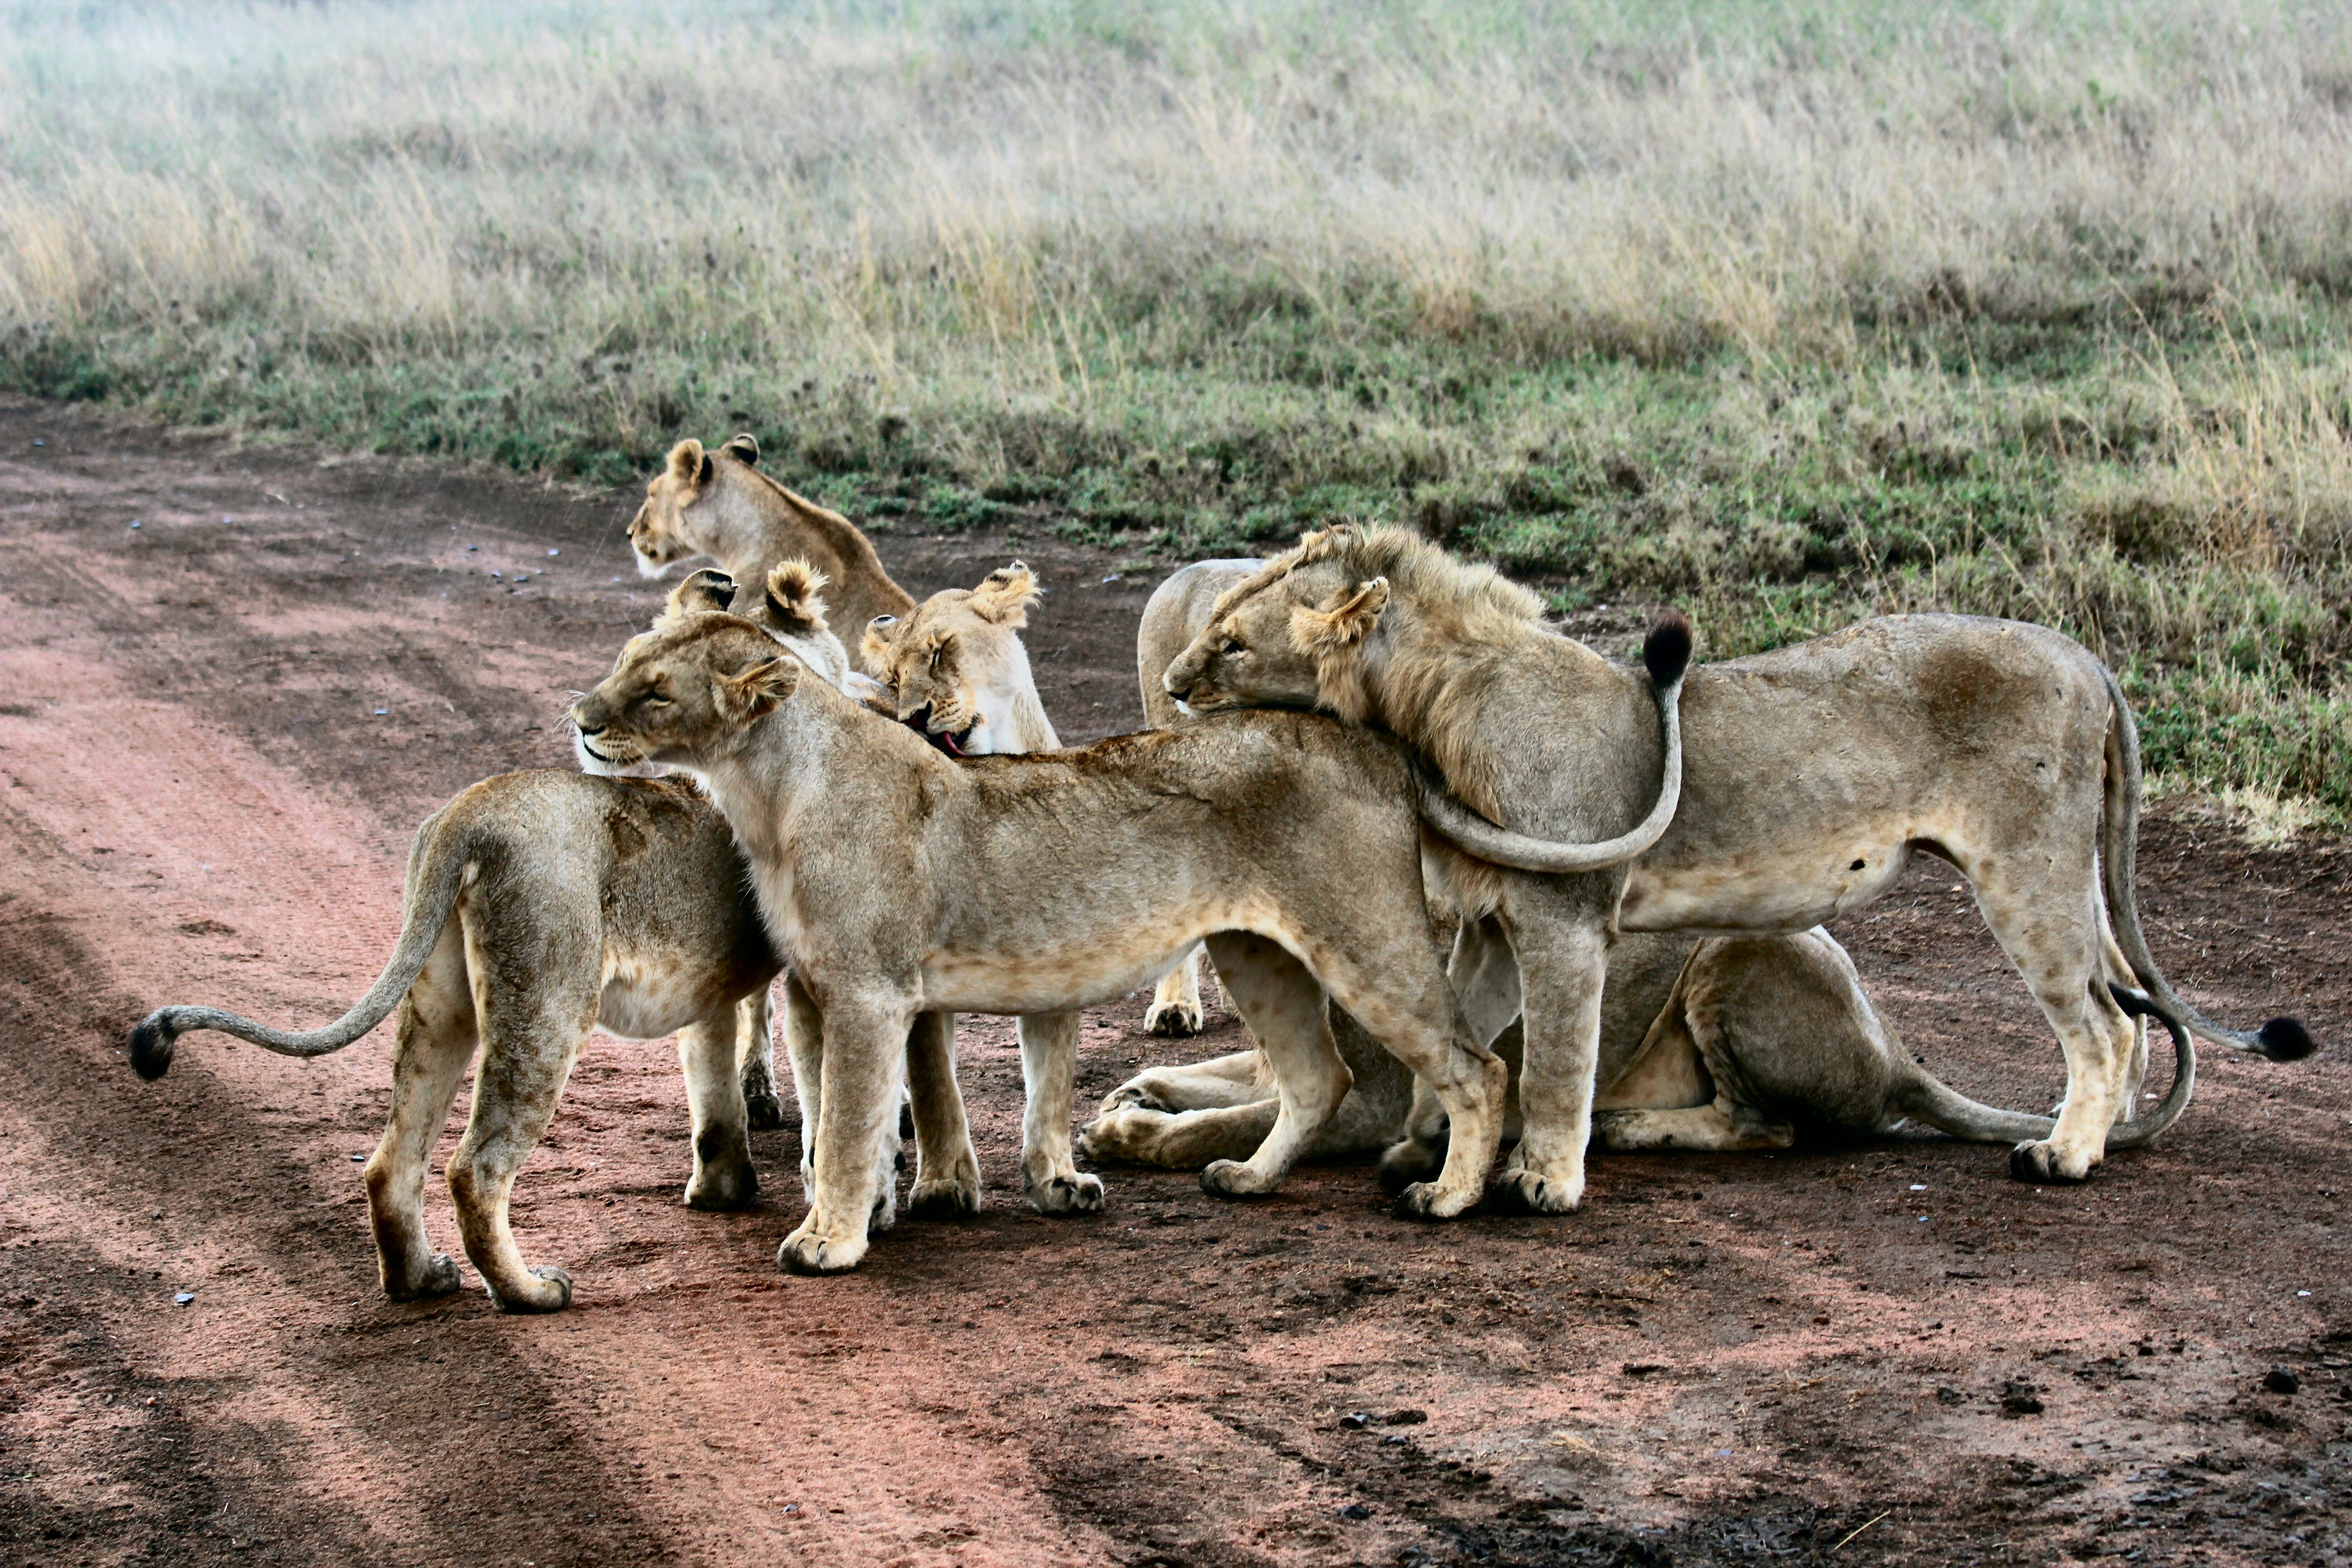
grass, animal, wildlife, wild, mammal, fauna, savanna, lion, family, vertebrate, safari, puma, big cats, cat like mammal, saarloos wolfdog, wolfdog